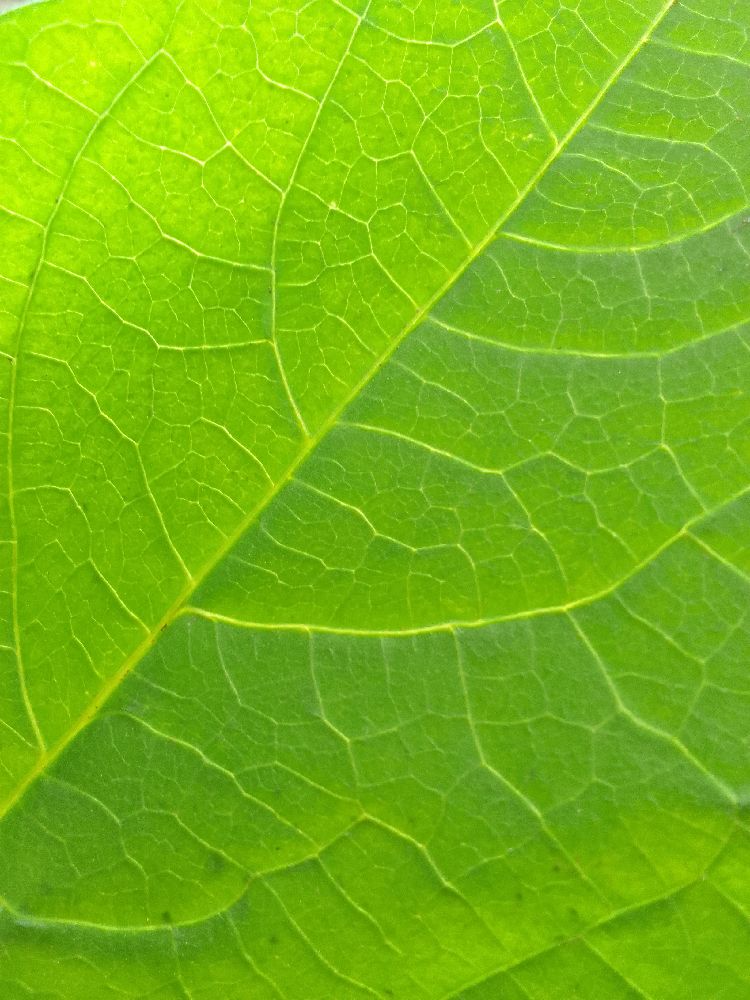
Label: healthy